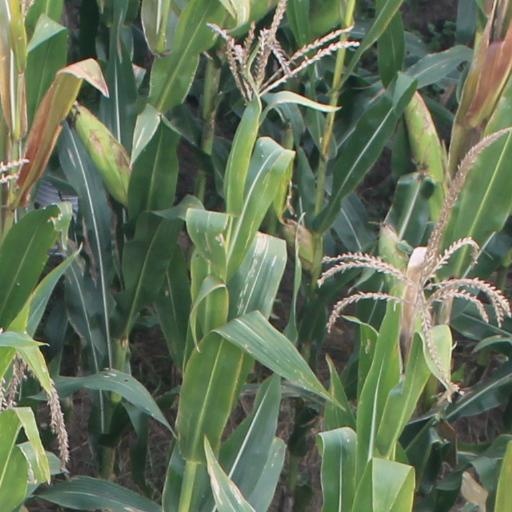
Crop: maize; corn